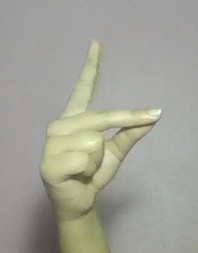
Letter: ta